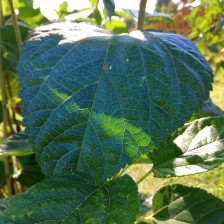
Variety: BlackOodTurkey